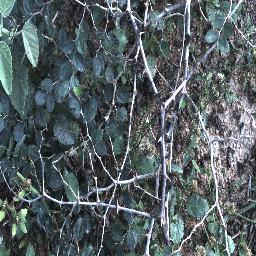
Label: chinee_apple